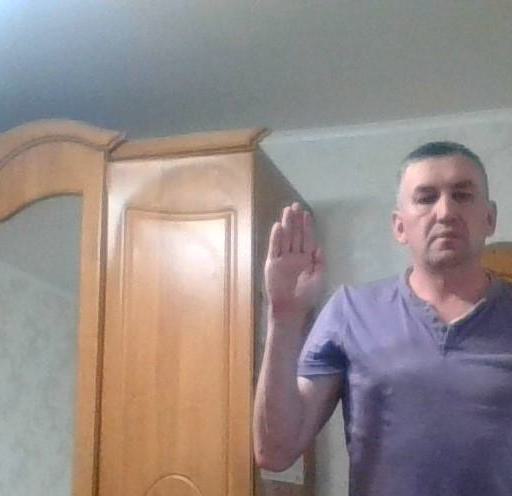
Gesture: stop